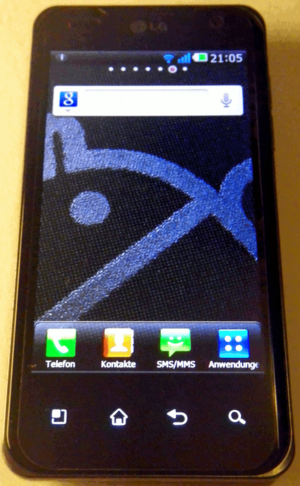
Android est un système d'exploitation mobile qui peut être installé sur des téléphones, des tablettes et autres matériels mobiles tels des baladeurs musicaux, les liseuses ou des ordinateurs ultraportables. Cette page recense de manière non exhaustive les smartphones disposant du système d'exploitation Google.